Ezekiel

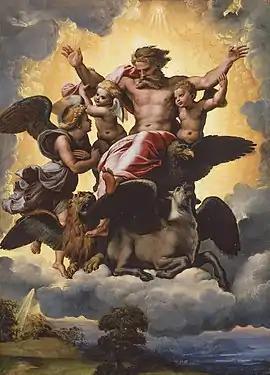
"Ezekiel's Vision" by Raphael,

Ezekiel, also spelled Ezechiel, was an Israelite priest. The Book of Ezekiel, relating his visions and acts, is named after him.